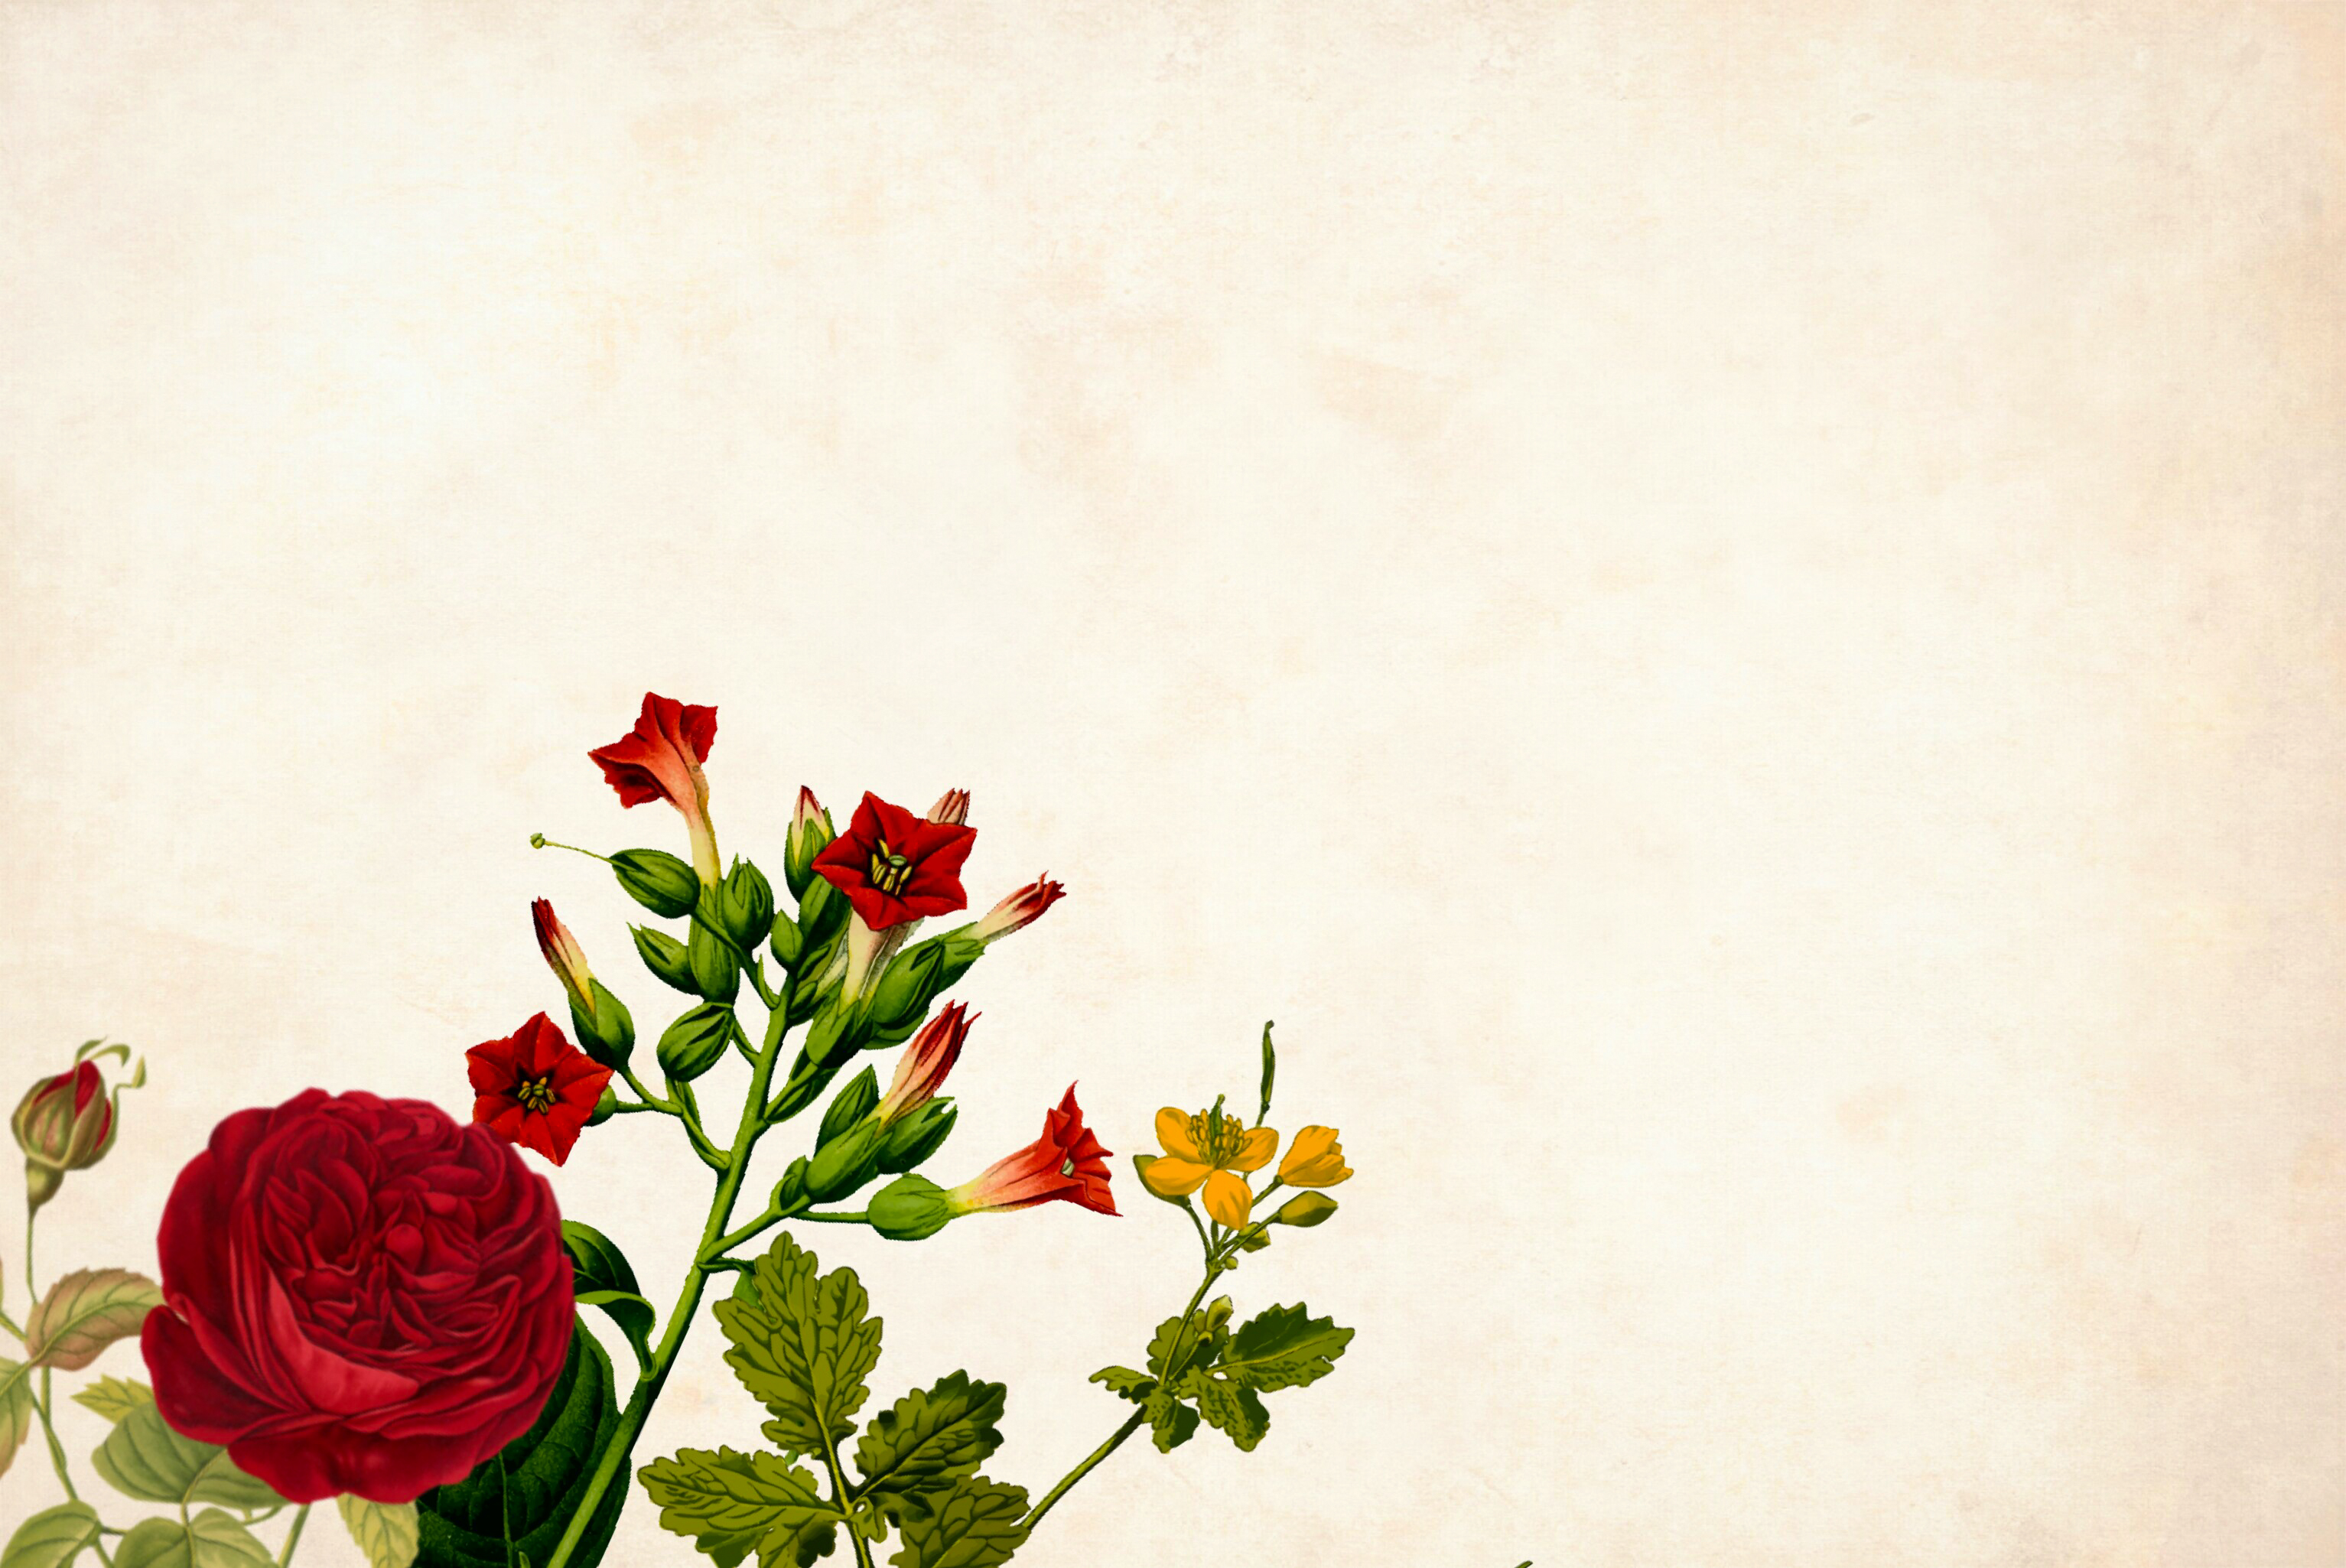
flower, floral, background, border, garden frame, vintage, card, art, wedding, design, hand made, fashion, sketch, celebration, bouquet, decorative, greeting, invitation, nature, painting, petal, plant, postcard, retro, romantic, red, rose, botany, garden roses, flowering plant, rose family, floral design, cut flowers, illustration, bud, plant stem, rose order, floribunda, floristry, camellia, artificial flower, still life photography